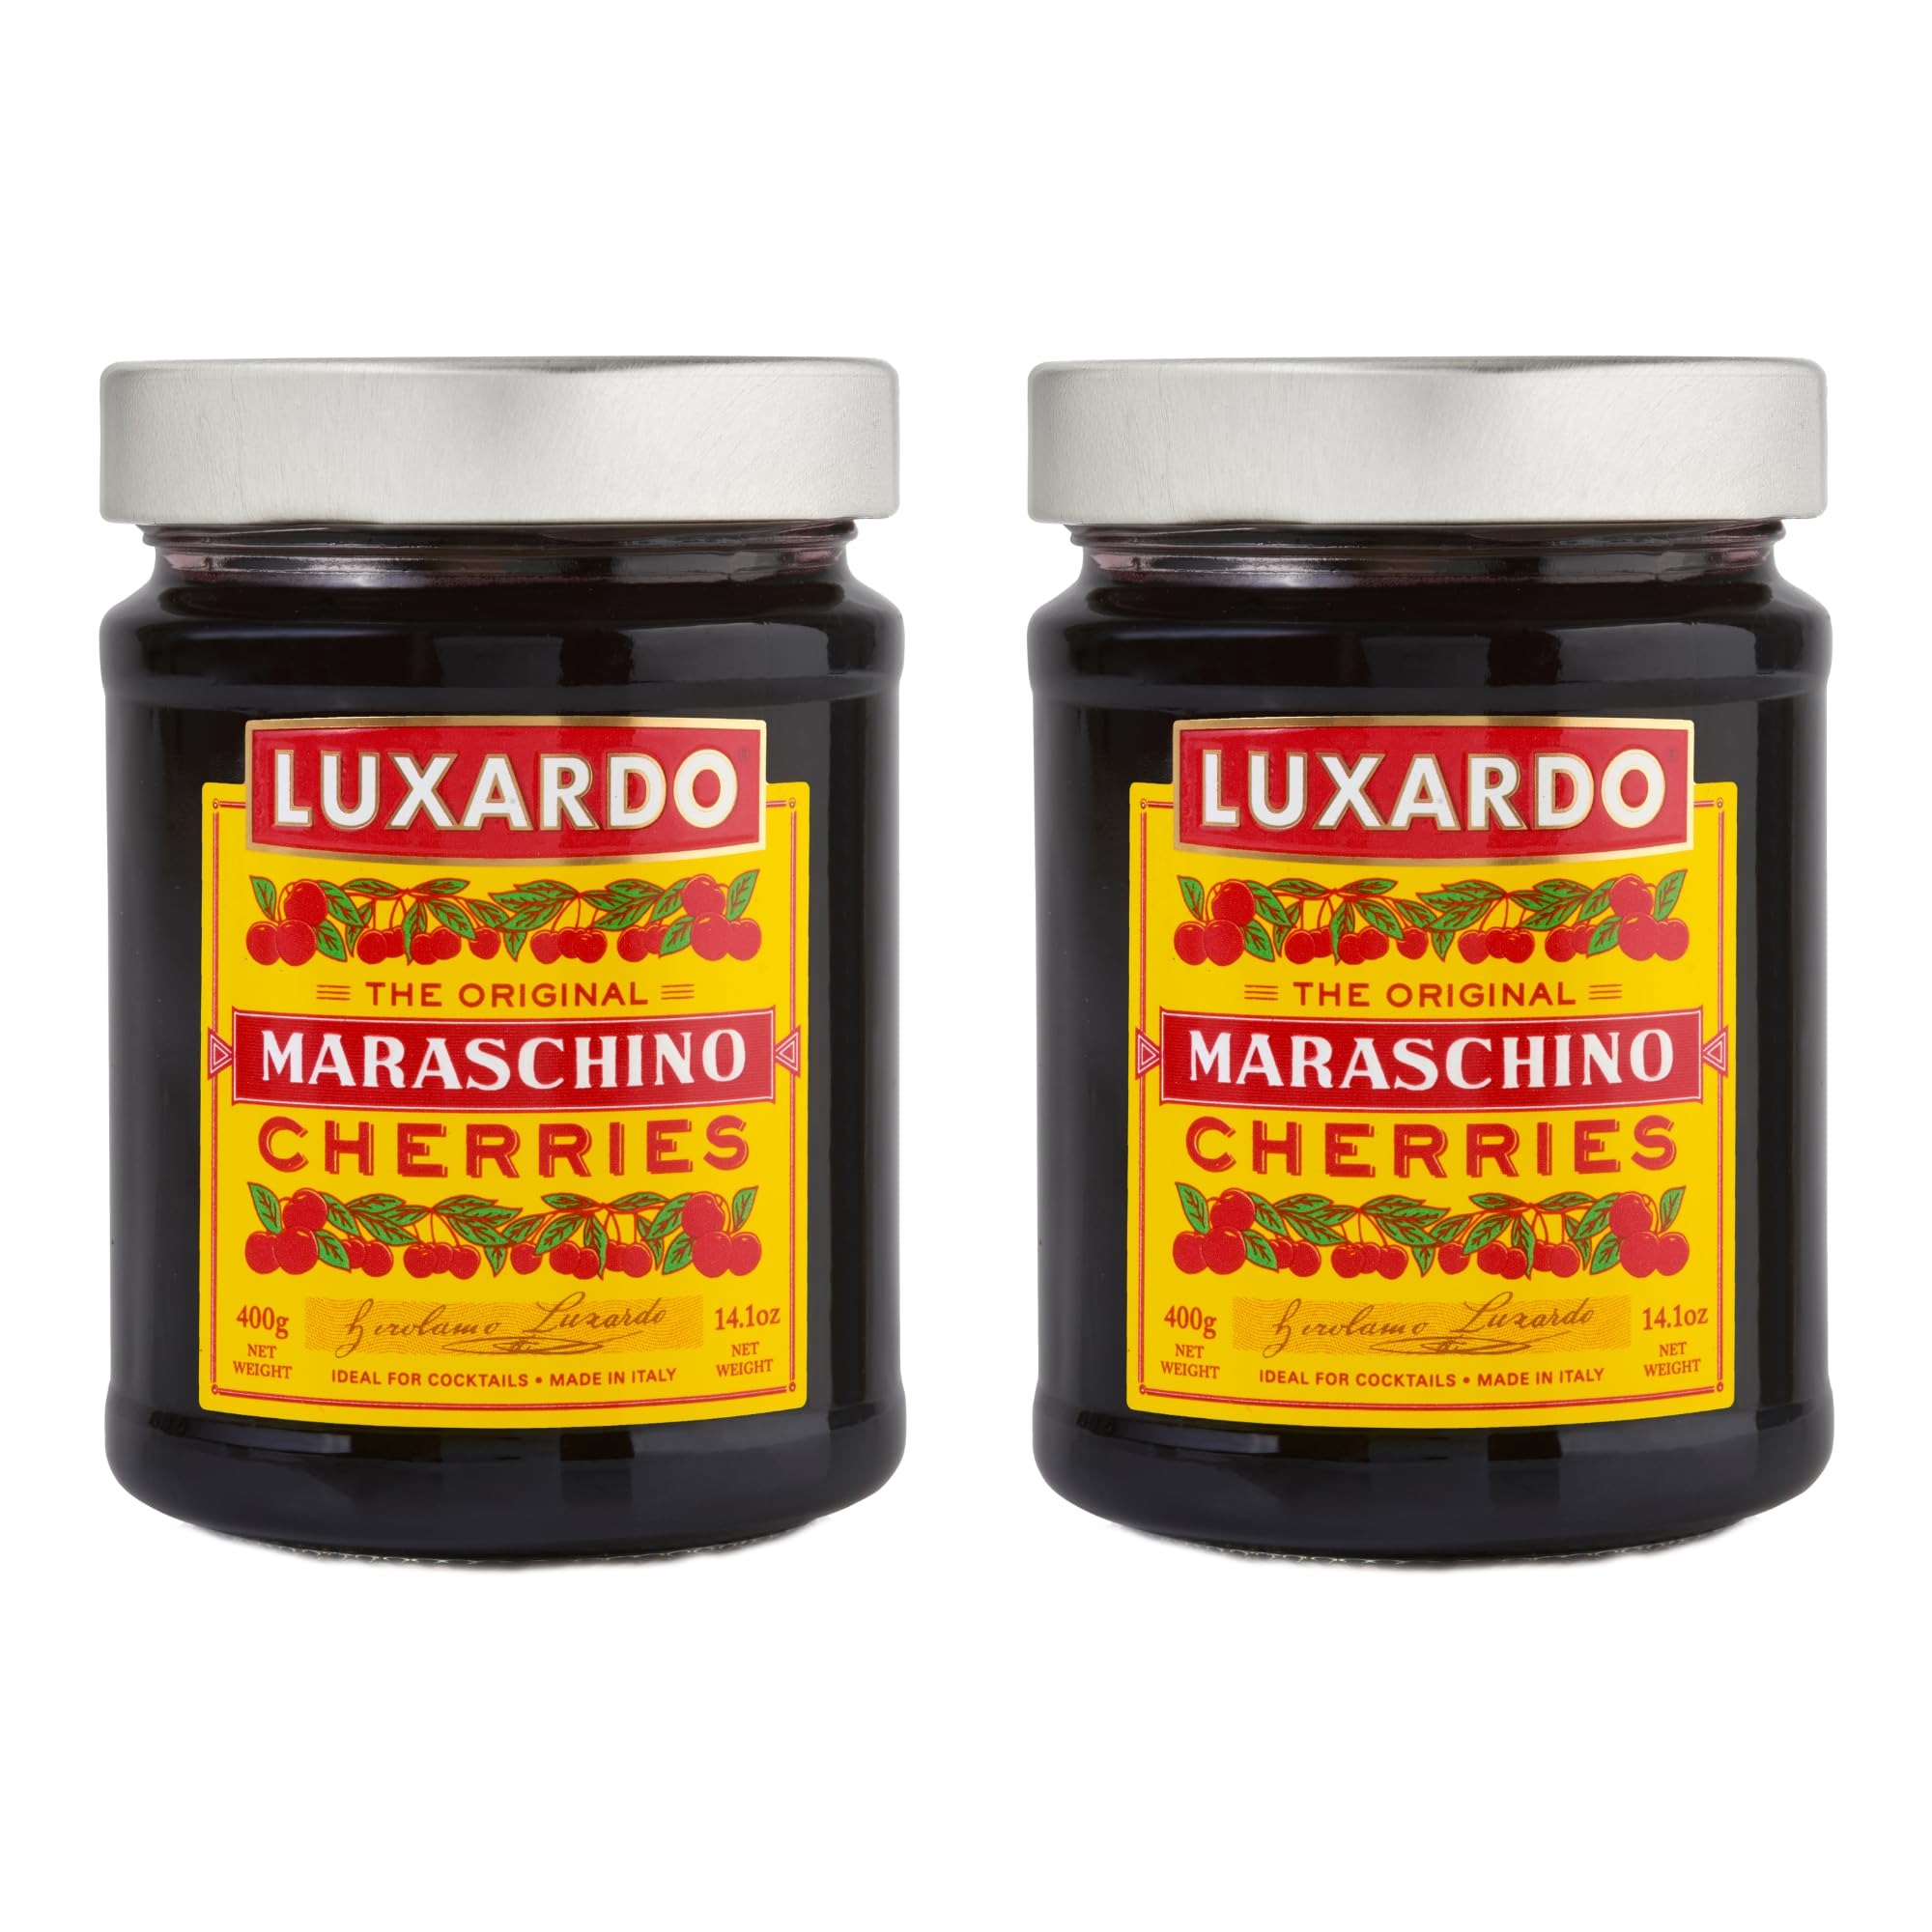
Item Name: Luxardo Gourmet Cocktail Maraschino Cherries | for Old Fashioned, Manhattan and Desserts | Packed in Special Protective Bubble | Approximately 65 Cherries Per 400G Jar. [Pack of 2]
Bullet Point 1: 400 gram (14.1 oz) each - Pack of 2. 65 Cherries Per Jar
Bullet Point 2: Luxardo Maraschino Cherries are sour marasca cherries that are candied and steeped in a syrup made of cherry juice and sugar.
Bullet Point 3: Unlike the neon variety, Luxardo maraschino cherries are candied fresh. They are dark and decadent with the rich flavor of a real sour marasca cherry
Bullet Point 4: These Italian cherries are essential for both modern and classic cocktails. No bar is complete without Luxardo cherries!
Bullet Point 5: Kosher Certified
Value: 28.22
Unit: Ounce

Price: 38.99